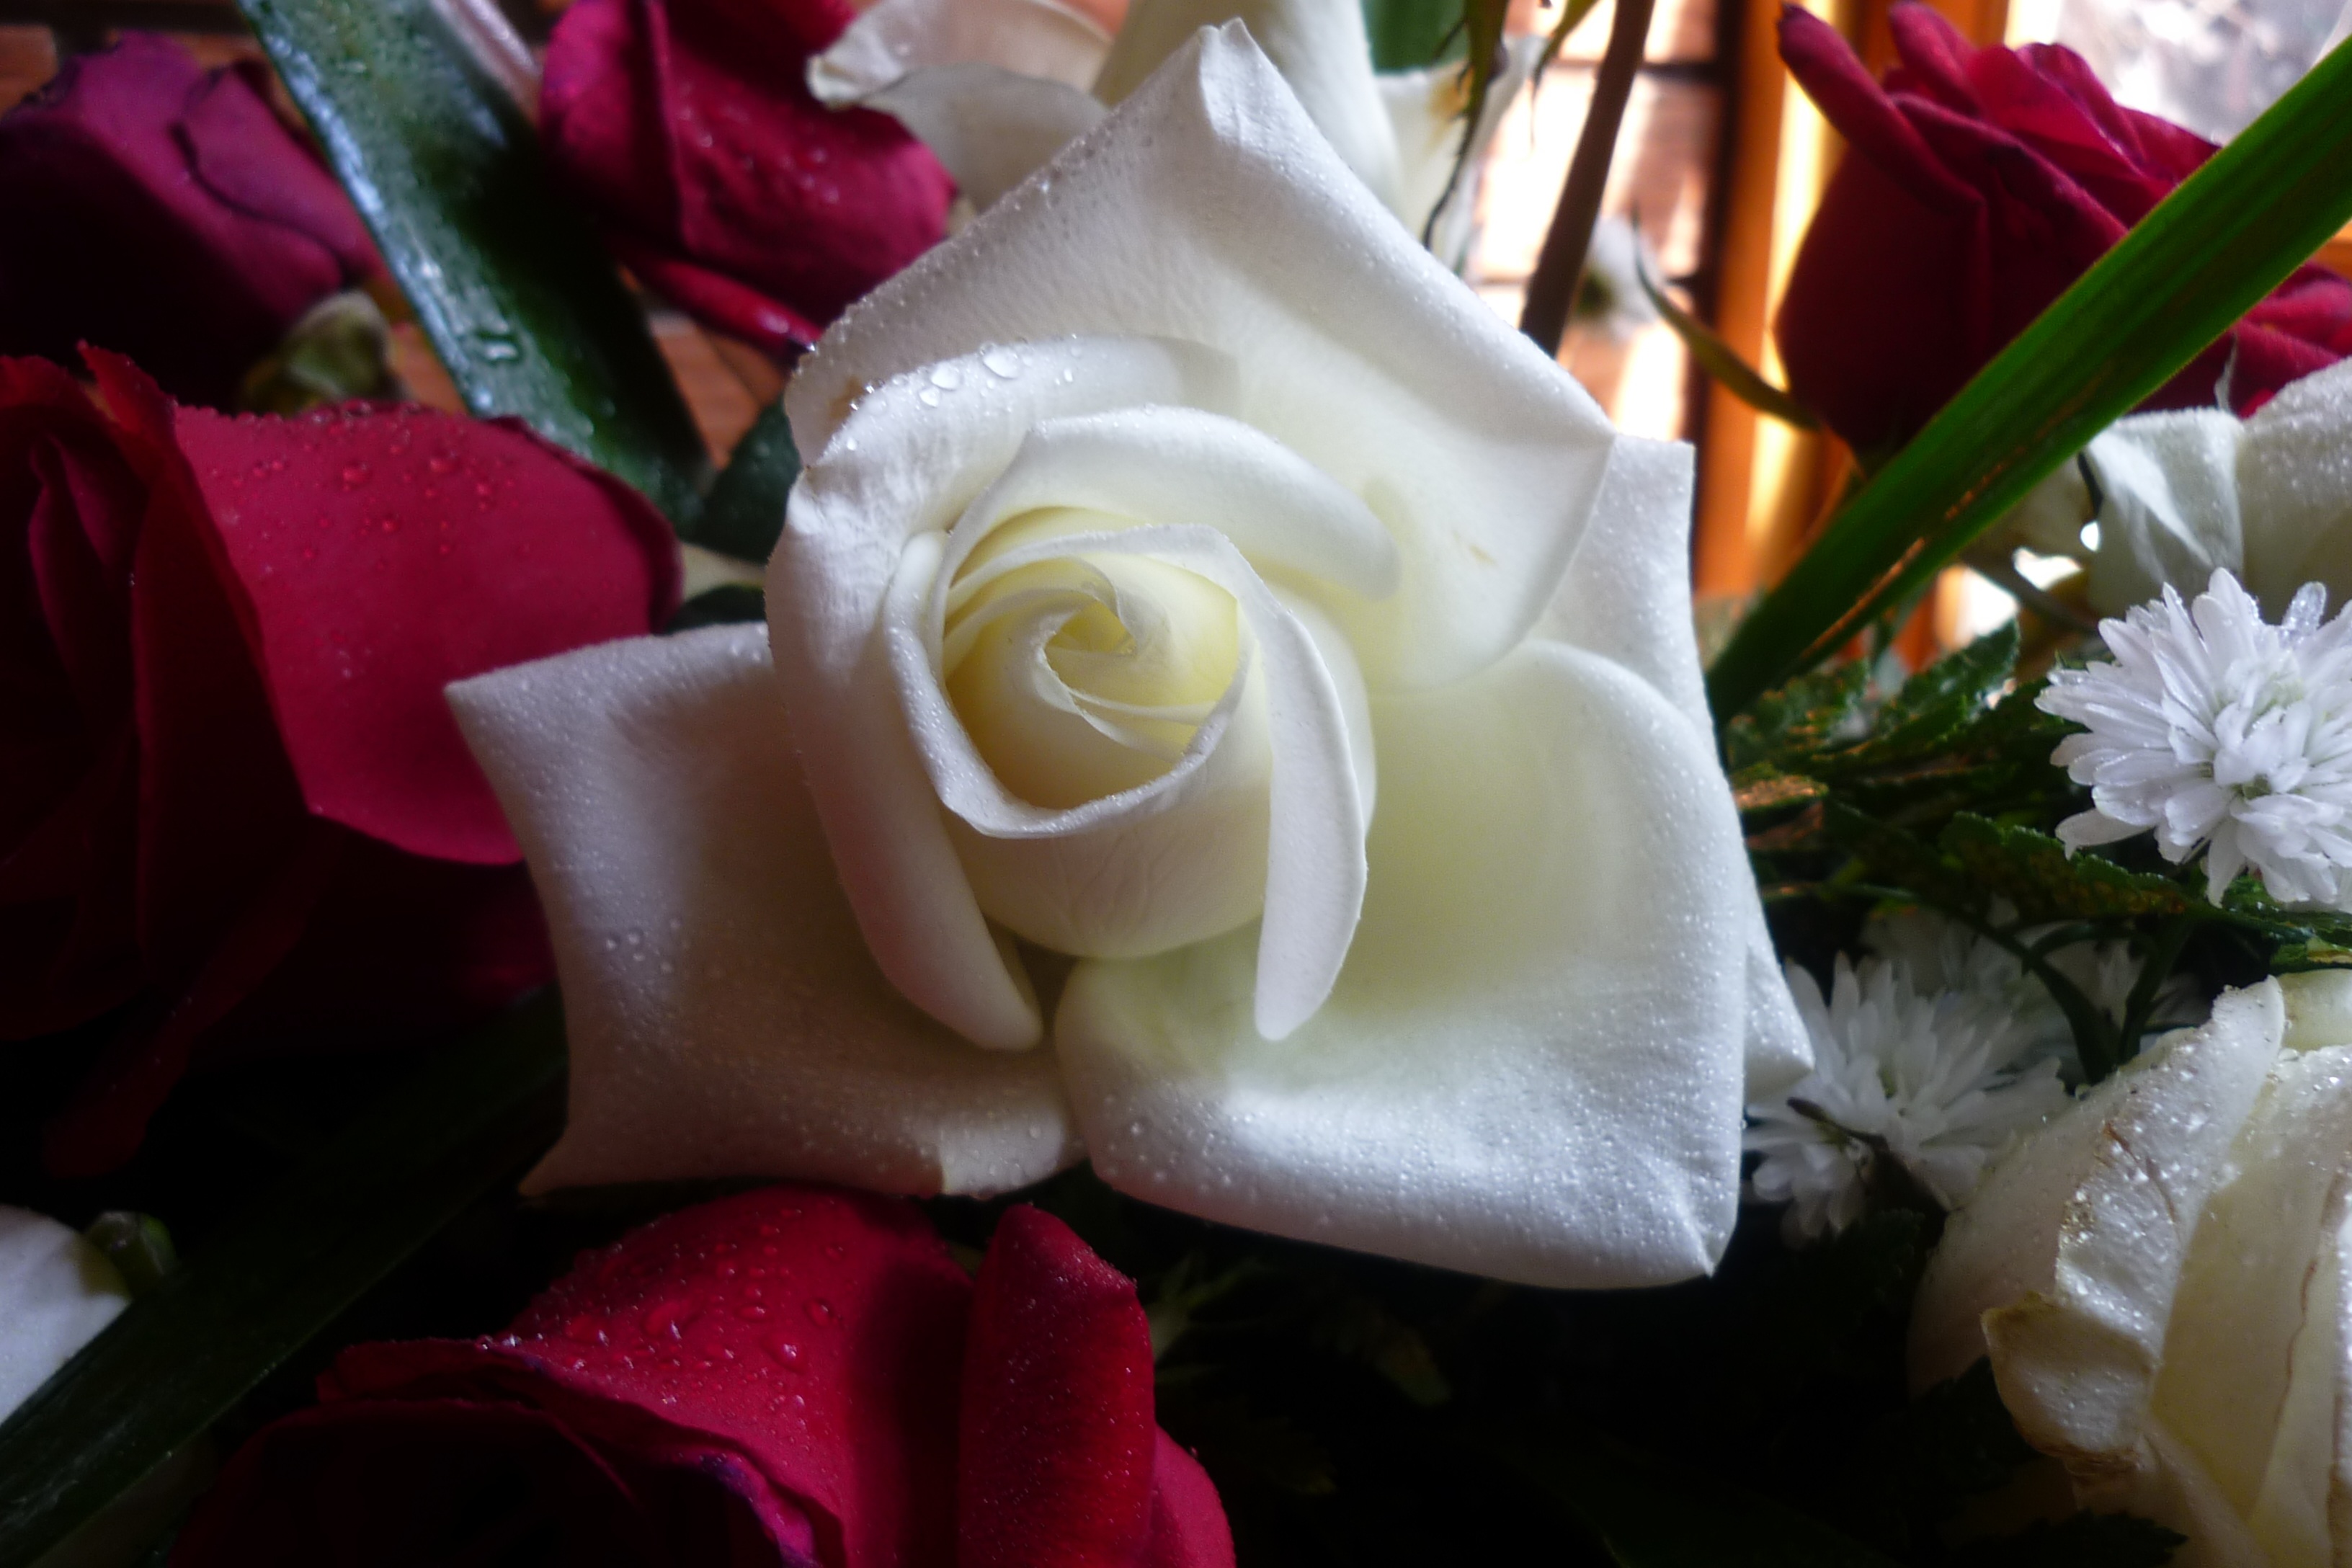
plant, white, texture, flower, petal, bouquet, rose, red, pink, flora, flowers, roses, rosa, floristry, flowering plant, flower bouquet, floral design, land plant, flower arranging